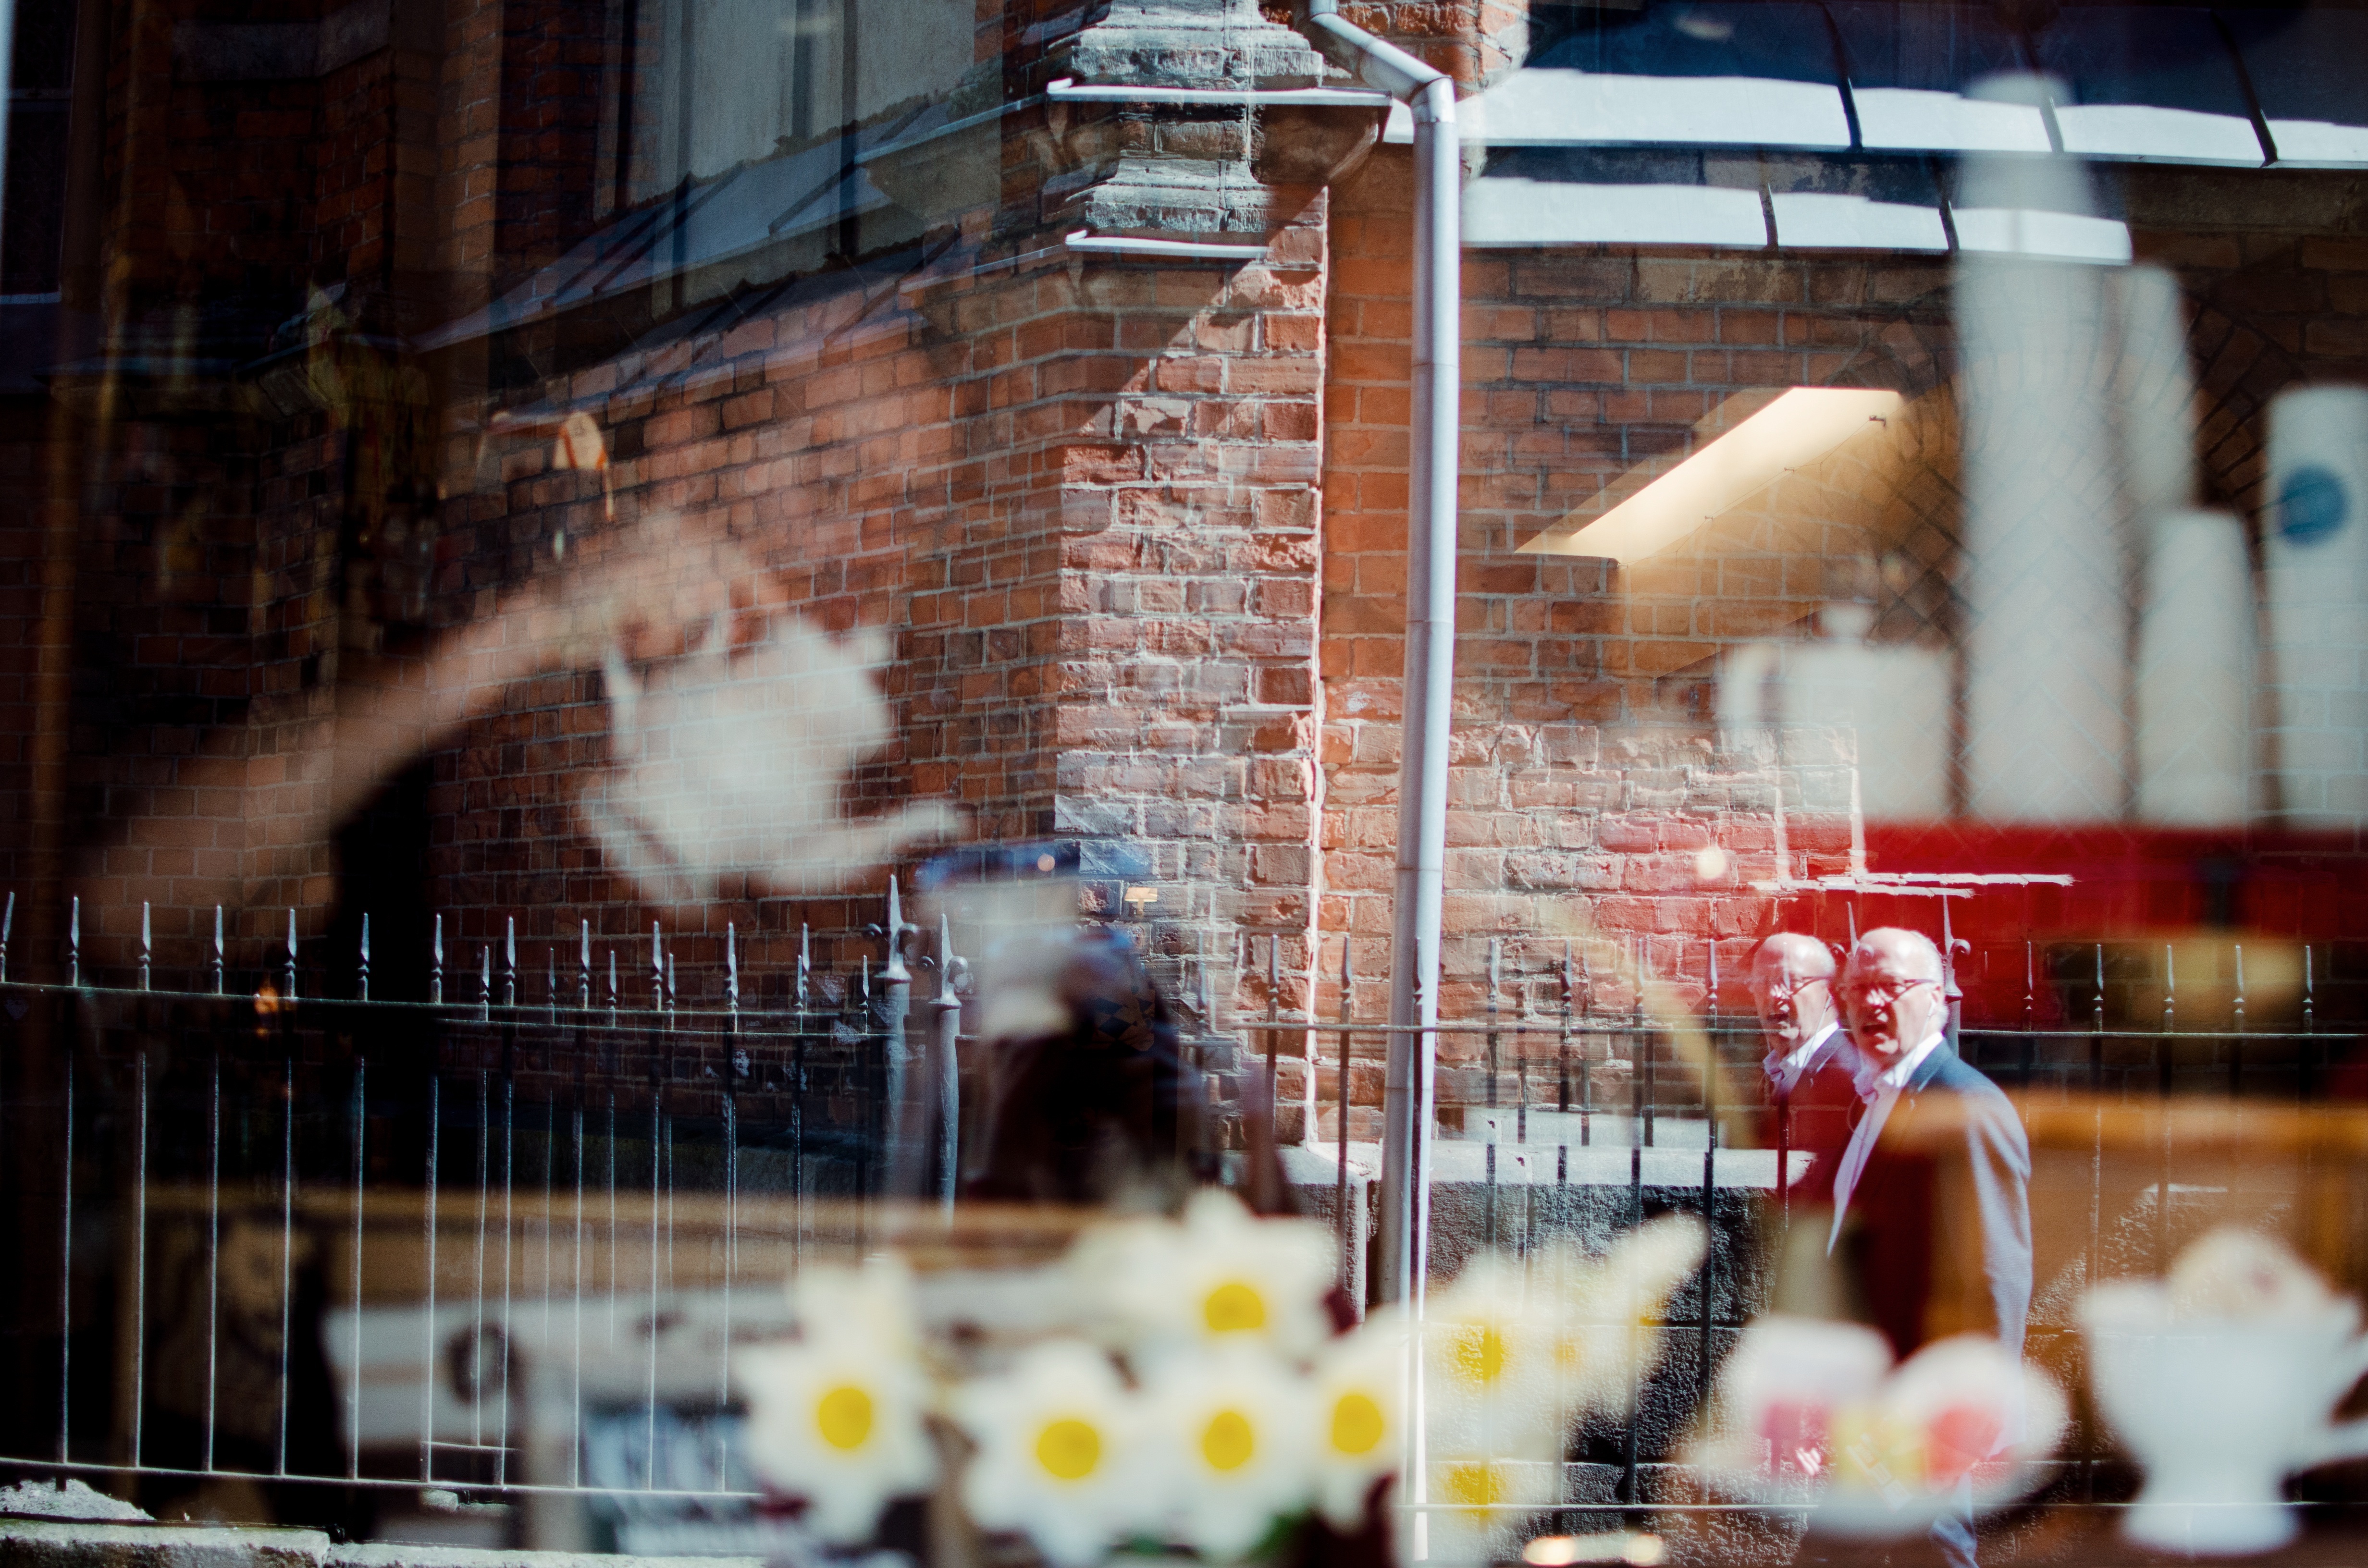
restaurant, vehicle